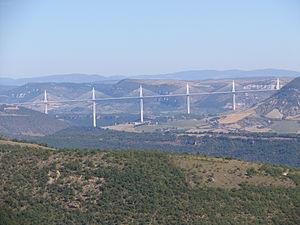
Vue depuis l'aire de Monjaux, dans l'Aveyron, sur la D41.